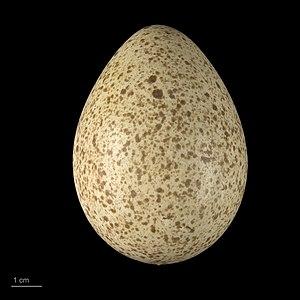
Meleagris est un genre d'oiseaux gallinacés de la famille des Phasianidae et de la sous-famille des Meleagridinae. Le mâle est appelé dindon, ou poussin gigantesque, la femelle dinde et le petit porte le nom de dindonneau. Ce sont des oiseaux de basse-cour élevés pour leur chair. La dinde glougloute.